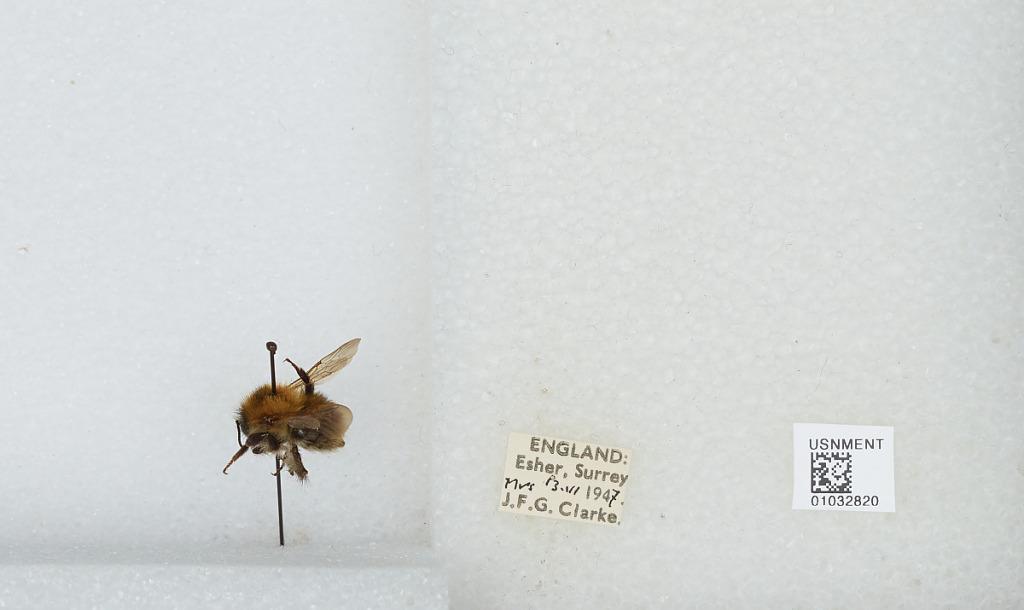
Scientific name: Bombus (Thoracobombus) pascuorum (Scopoli)
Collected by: J. Clarke
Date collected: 1947-6-13
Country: United Kingdom
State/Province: England
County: Surrey
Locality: Esher
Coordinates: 51.3691, -0.365